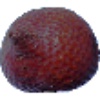
Label: salak